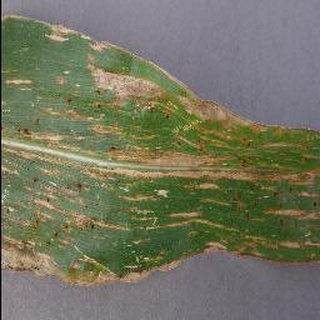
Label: corn_cercospora_leaf_spot